North Macedonia

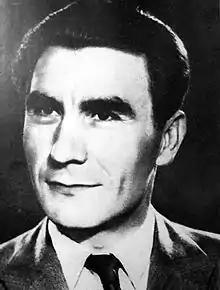
Lazar Koliševski was the political leader of SR Macedonia and briefly of SFR Yugoslavia.

In December 1944, the Anti-fascist Assembly for the National Liberation of Macedonia (ASNOM) proclaimed the People's Republic of Macedonia as part of the People's Federal Republic of Yugoslavia. ASNOM remained an acting government until the end of the war. The Macedonian alphabet was codified by linguists of ASNOM, who based their alphabet on the phonetic alphabet of Vuk Stefanović Karadžić and the principles of Krste Petkov Misirkov. During the civil war in Greece (1946–1949), Macedonian communist insurgents supported the Greek communists. Many refugees fled to the Socialist Republic of Macedonia from there. The state removed "Socialist" from its name in 1991 when it peacefully seceded from Yugoslavia.